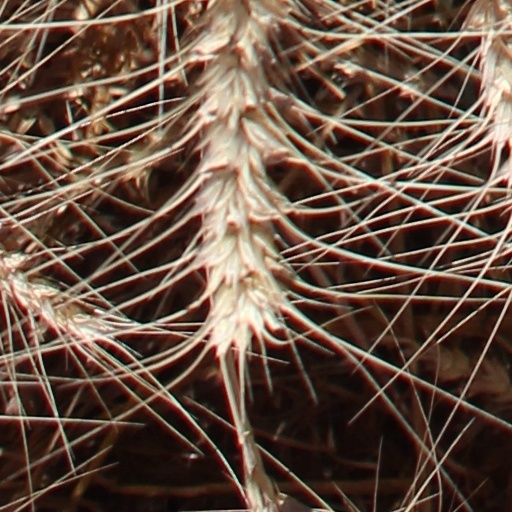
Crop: wheat